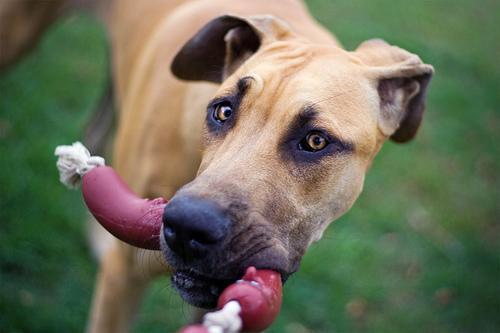
Great_Dane